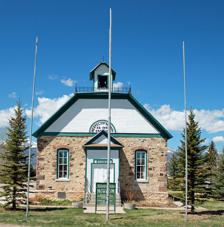
Building: Westcliff School
Country: United States of America
Year built: 1891
United States historic place Westcliff School U.S. National Register of Historic Places Location 304 4th St., Westcliffe, Colorado Coordinates 38°07′57″N 105°27′57″W / 38.13250°N 105.46583°W / 38.13250; -105.46583 ( Westcliff School ) Area less than one acre Built 1891 Built by Archie Scherer MPS Rural School Buildings in Colorado MPS NRHP reference No. 89000999 Added to NRHP July 27, 1989 The Westcliff School , at 304 4th St. in Westcliffe, Colorado , was built in 1891.  It was listed on the National Register of Historic Places in 1989. It has also been known as the Old Westcliffe School House .  It was built of local field stone by stonemason, Archie Scherer, and is notable for his workmanship in the quoins and placement of dark field stones amongst the lighter ones. The listing included three contributing buildings . It was named as consistent with the standards for historic listing set by a 1999 study, "Rural School Buildings in Colorado MPS", but had already been listed. References